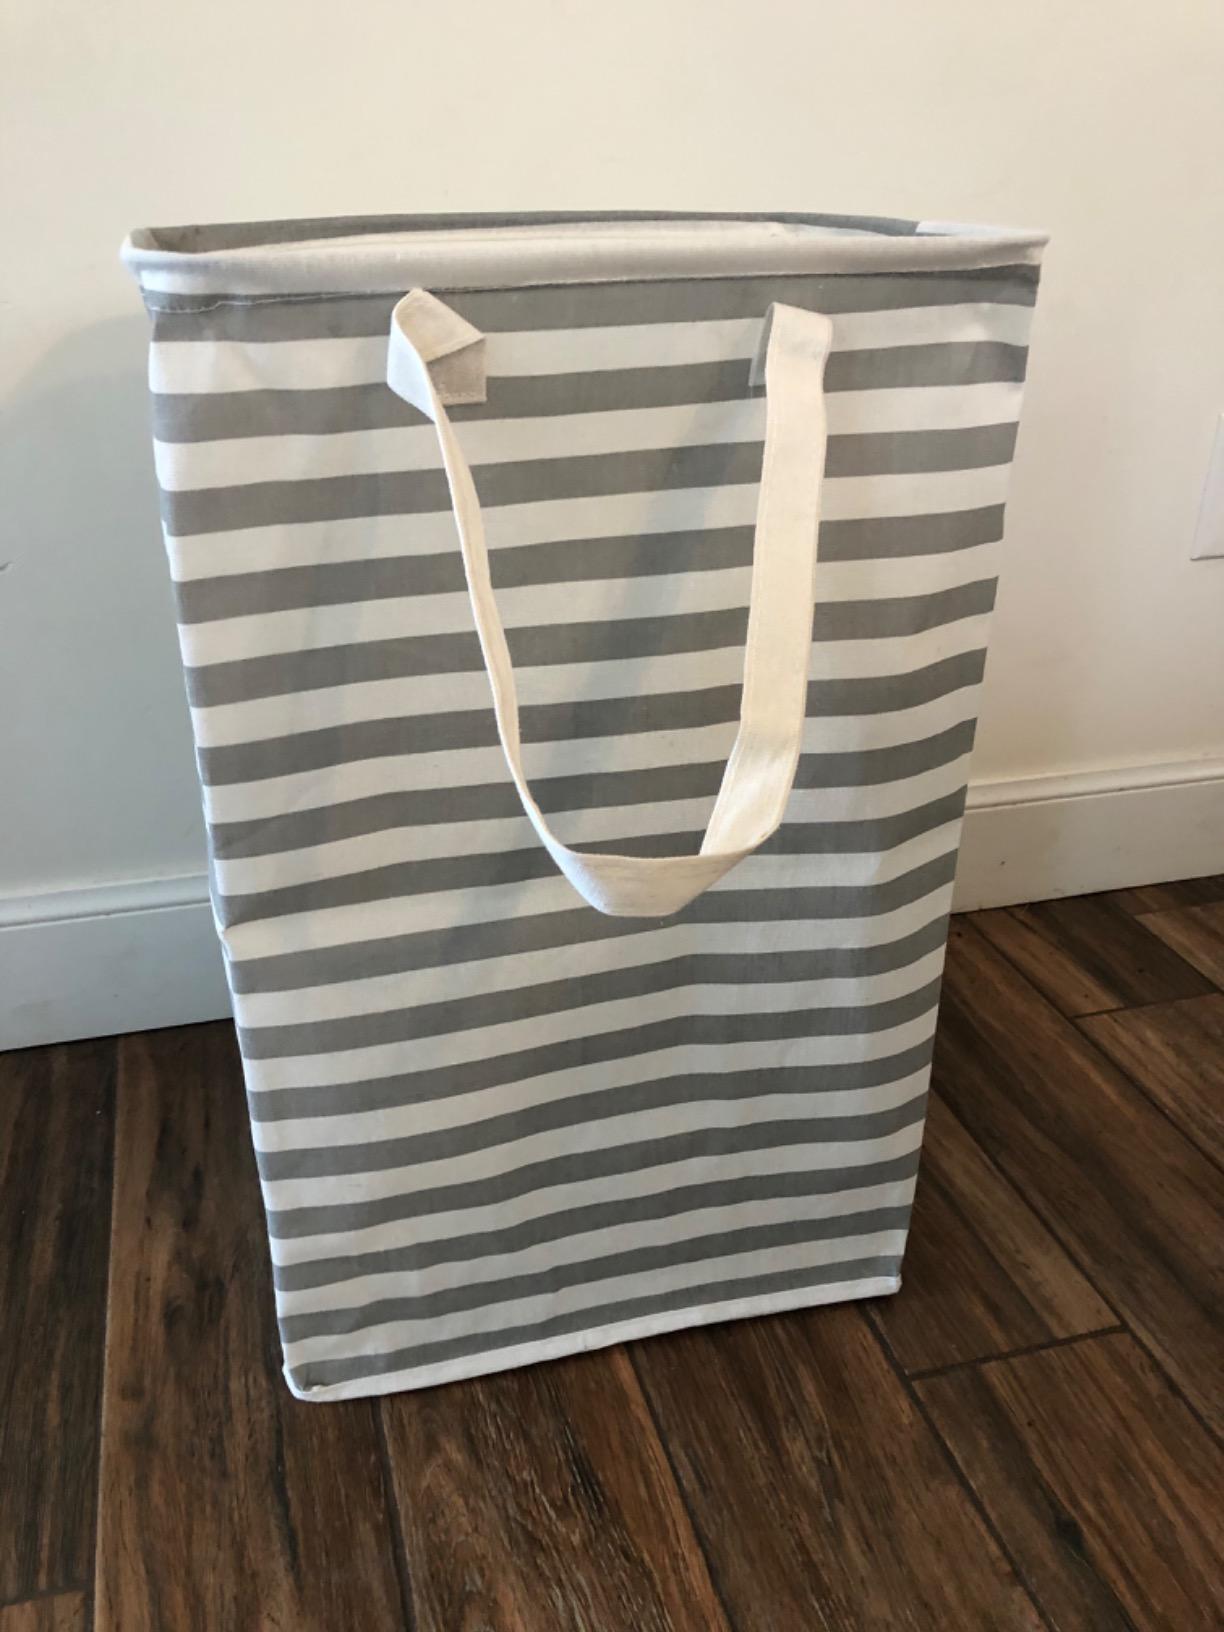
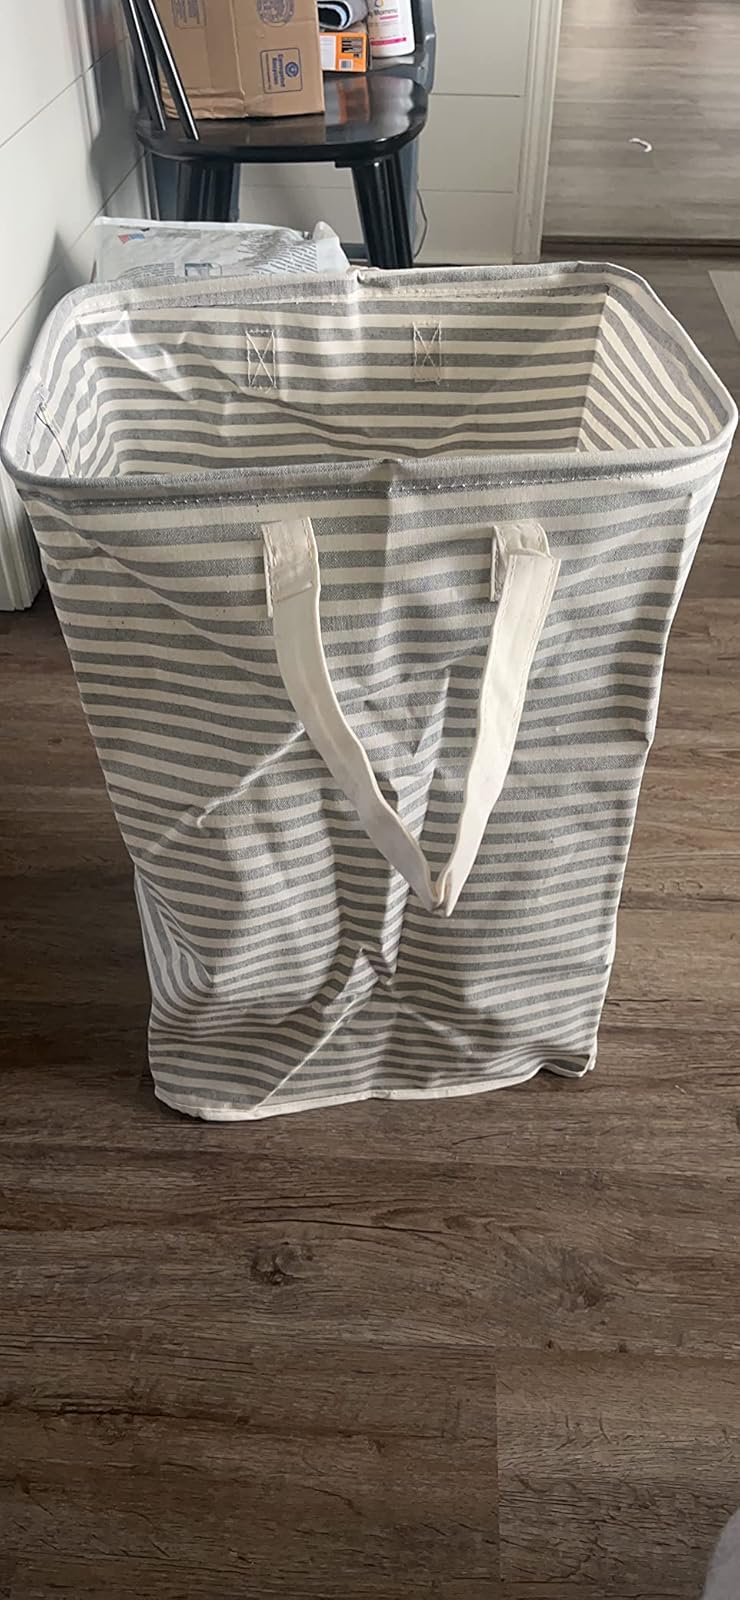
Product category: items_hamper
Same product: no